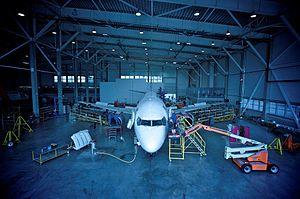
FL Technics est un fournisseur régional de services techniques pour l’aéronautique dont le siège se situe à Vilnius en Lituanie et proposant des stations en ligne dans les pays de l’UE, la CEE et la CEI.